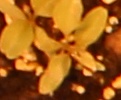
Label: Palmer Amaranth